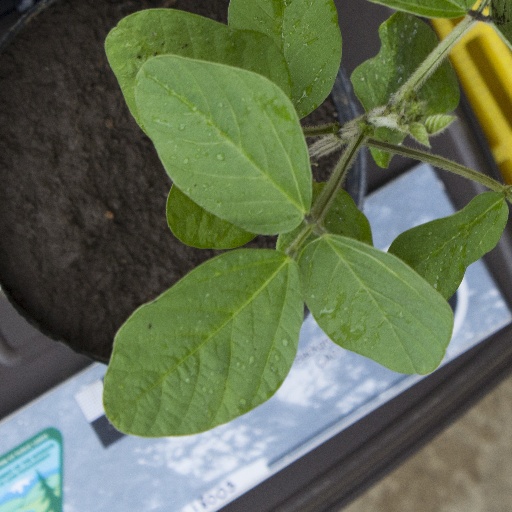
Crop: soybean